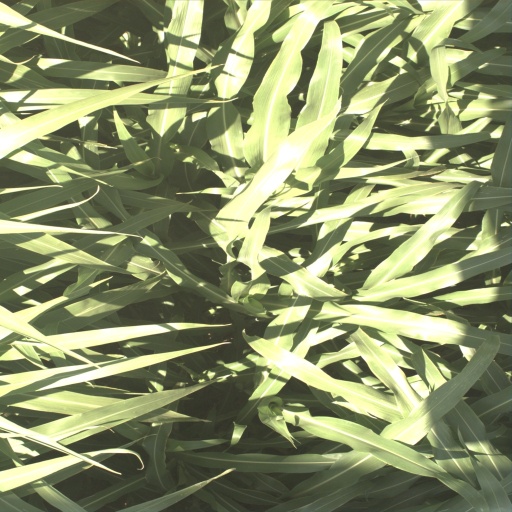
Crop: sorghum